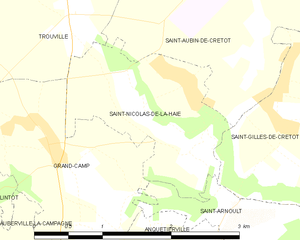
Carte des communes françaises Saint-Nicolas-de-la-Haie
Saint-Nicolas-de-la-Haie est une commune française rurale, située dans le département de la Seine-Maritime en Normandie. Elle fait partie de l'arrondissement de Rouen. Ses habitants, au nombre d'environ 406, sont les Nicolaysiennes et les Nicolaysiens.